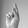
ASL letter: K